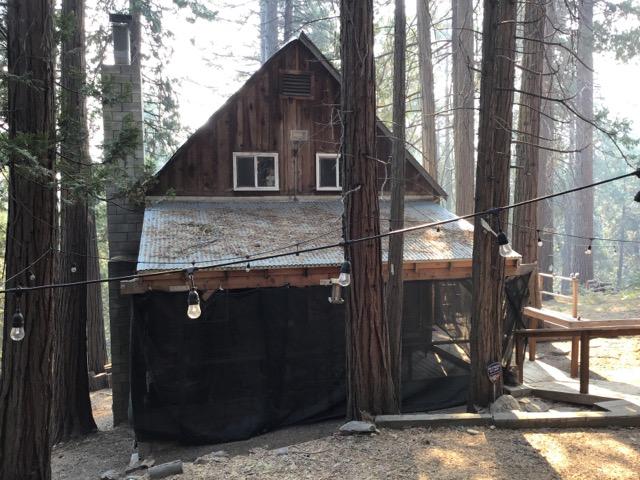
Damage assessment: no_damage